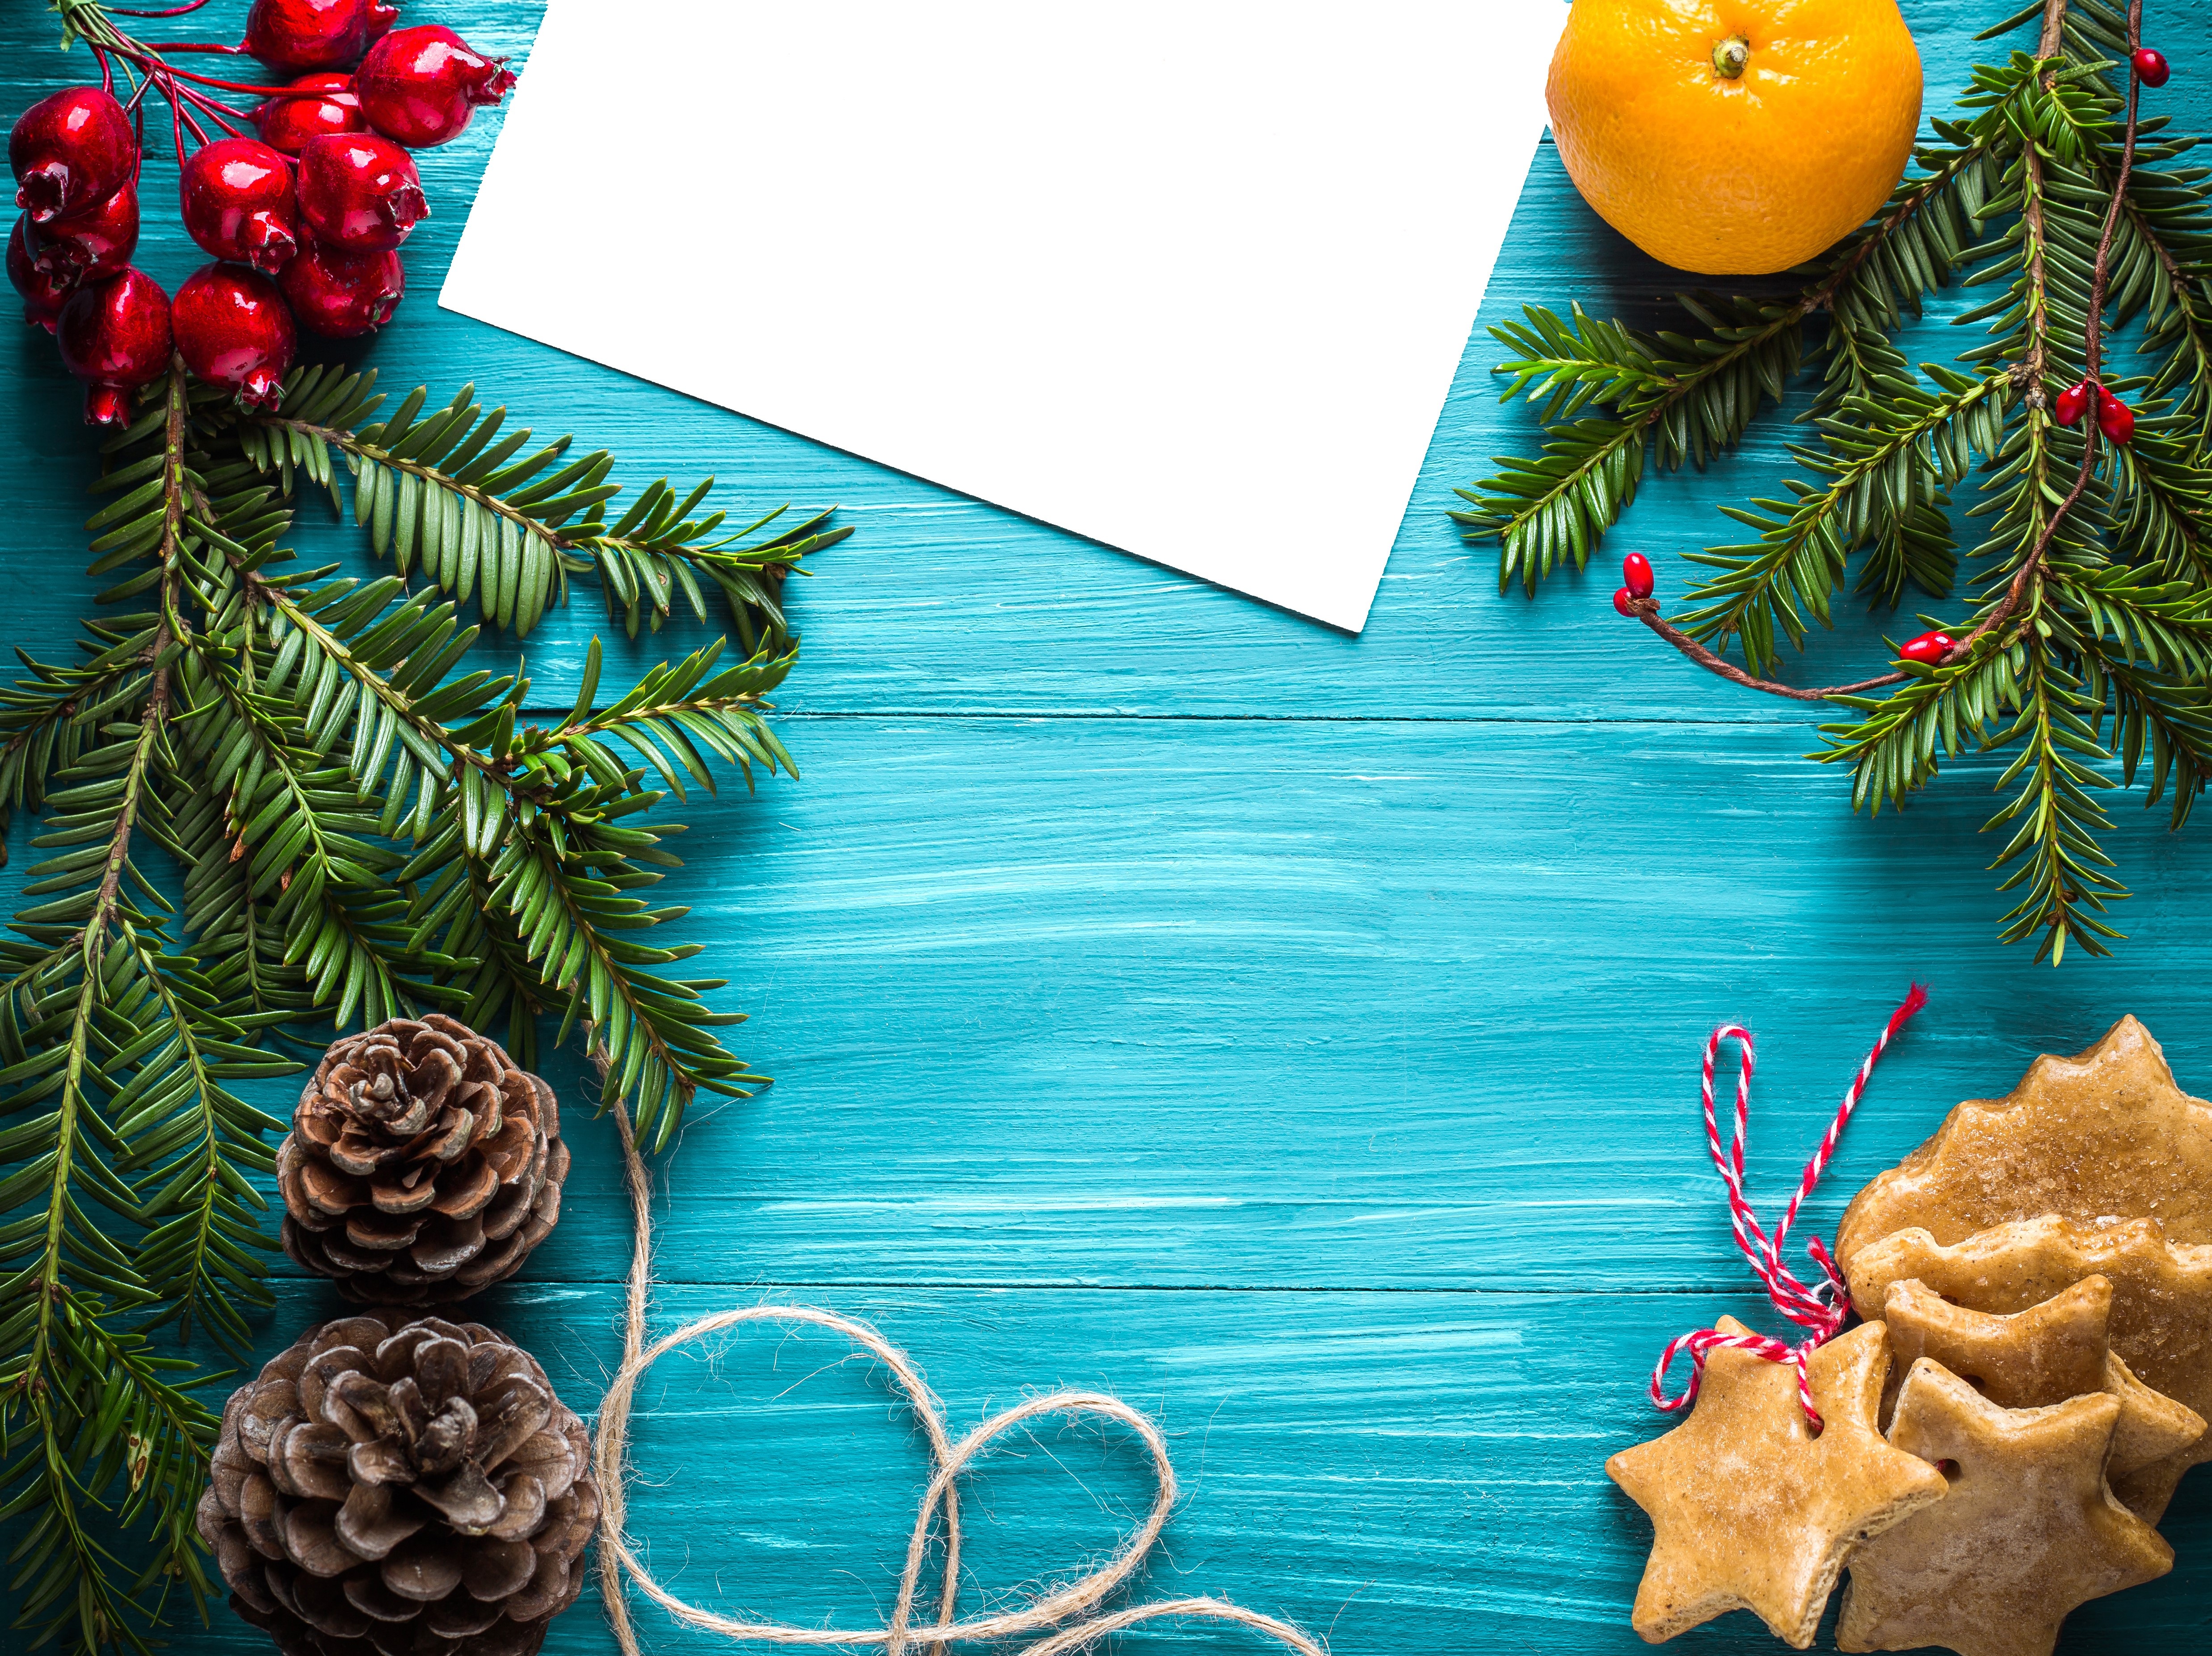
branch, gift, holiday, candle, christmas, christmas tree, christmas decoration, postcard, cones, christmas decorations, new year's eve, congratulation, wooden background, mandarins